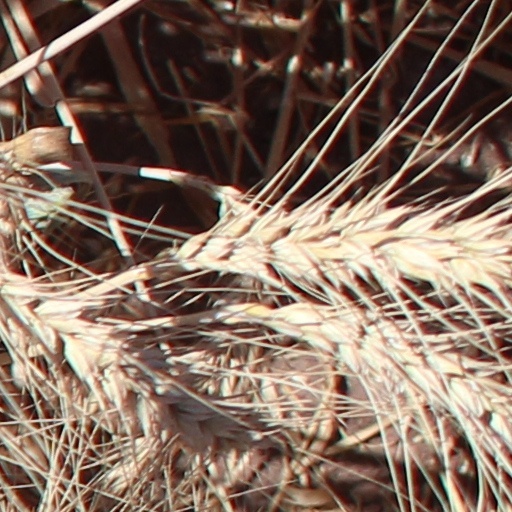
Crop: wheat